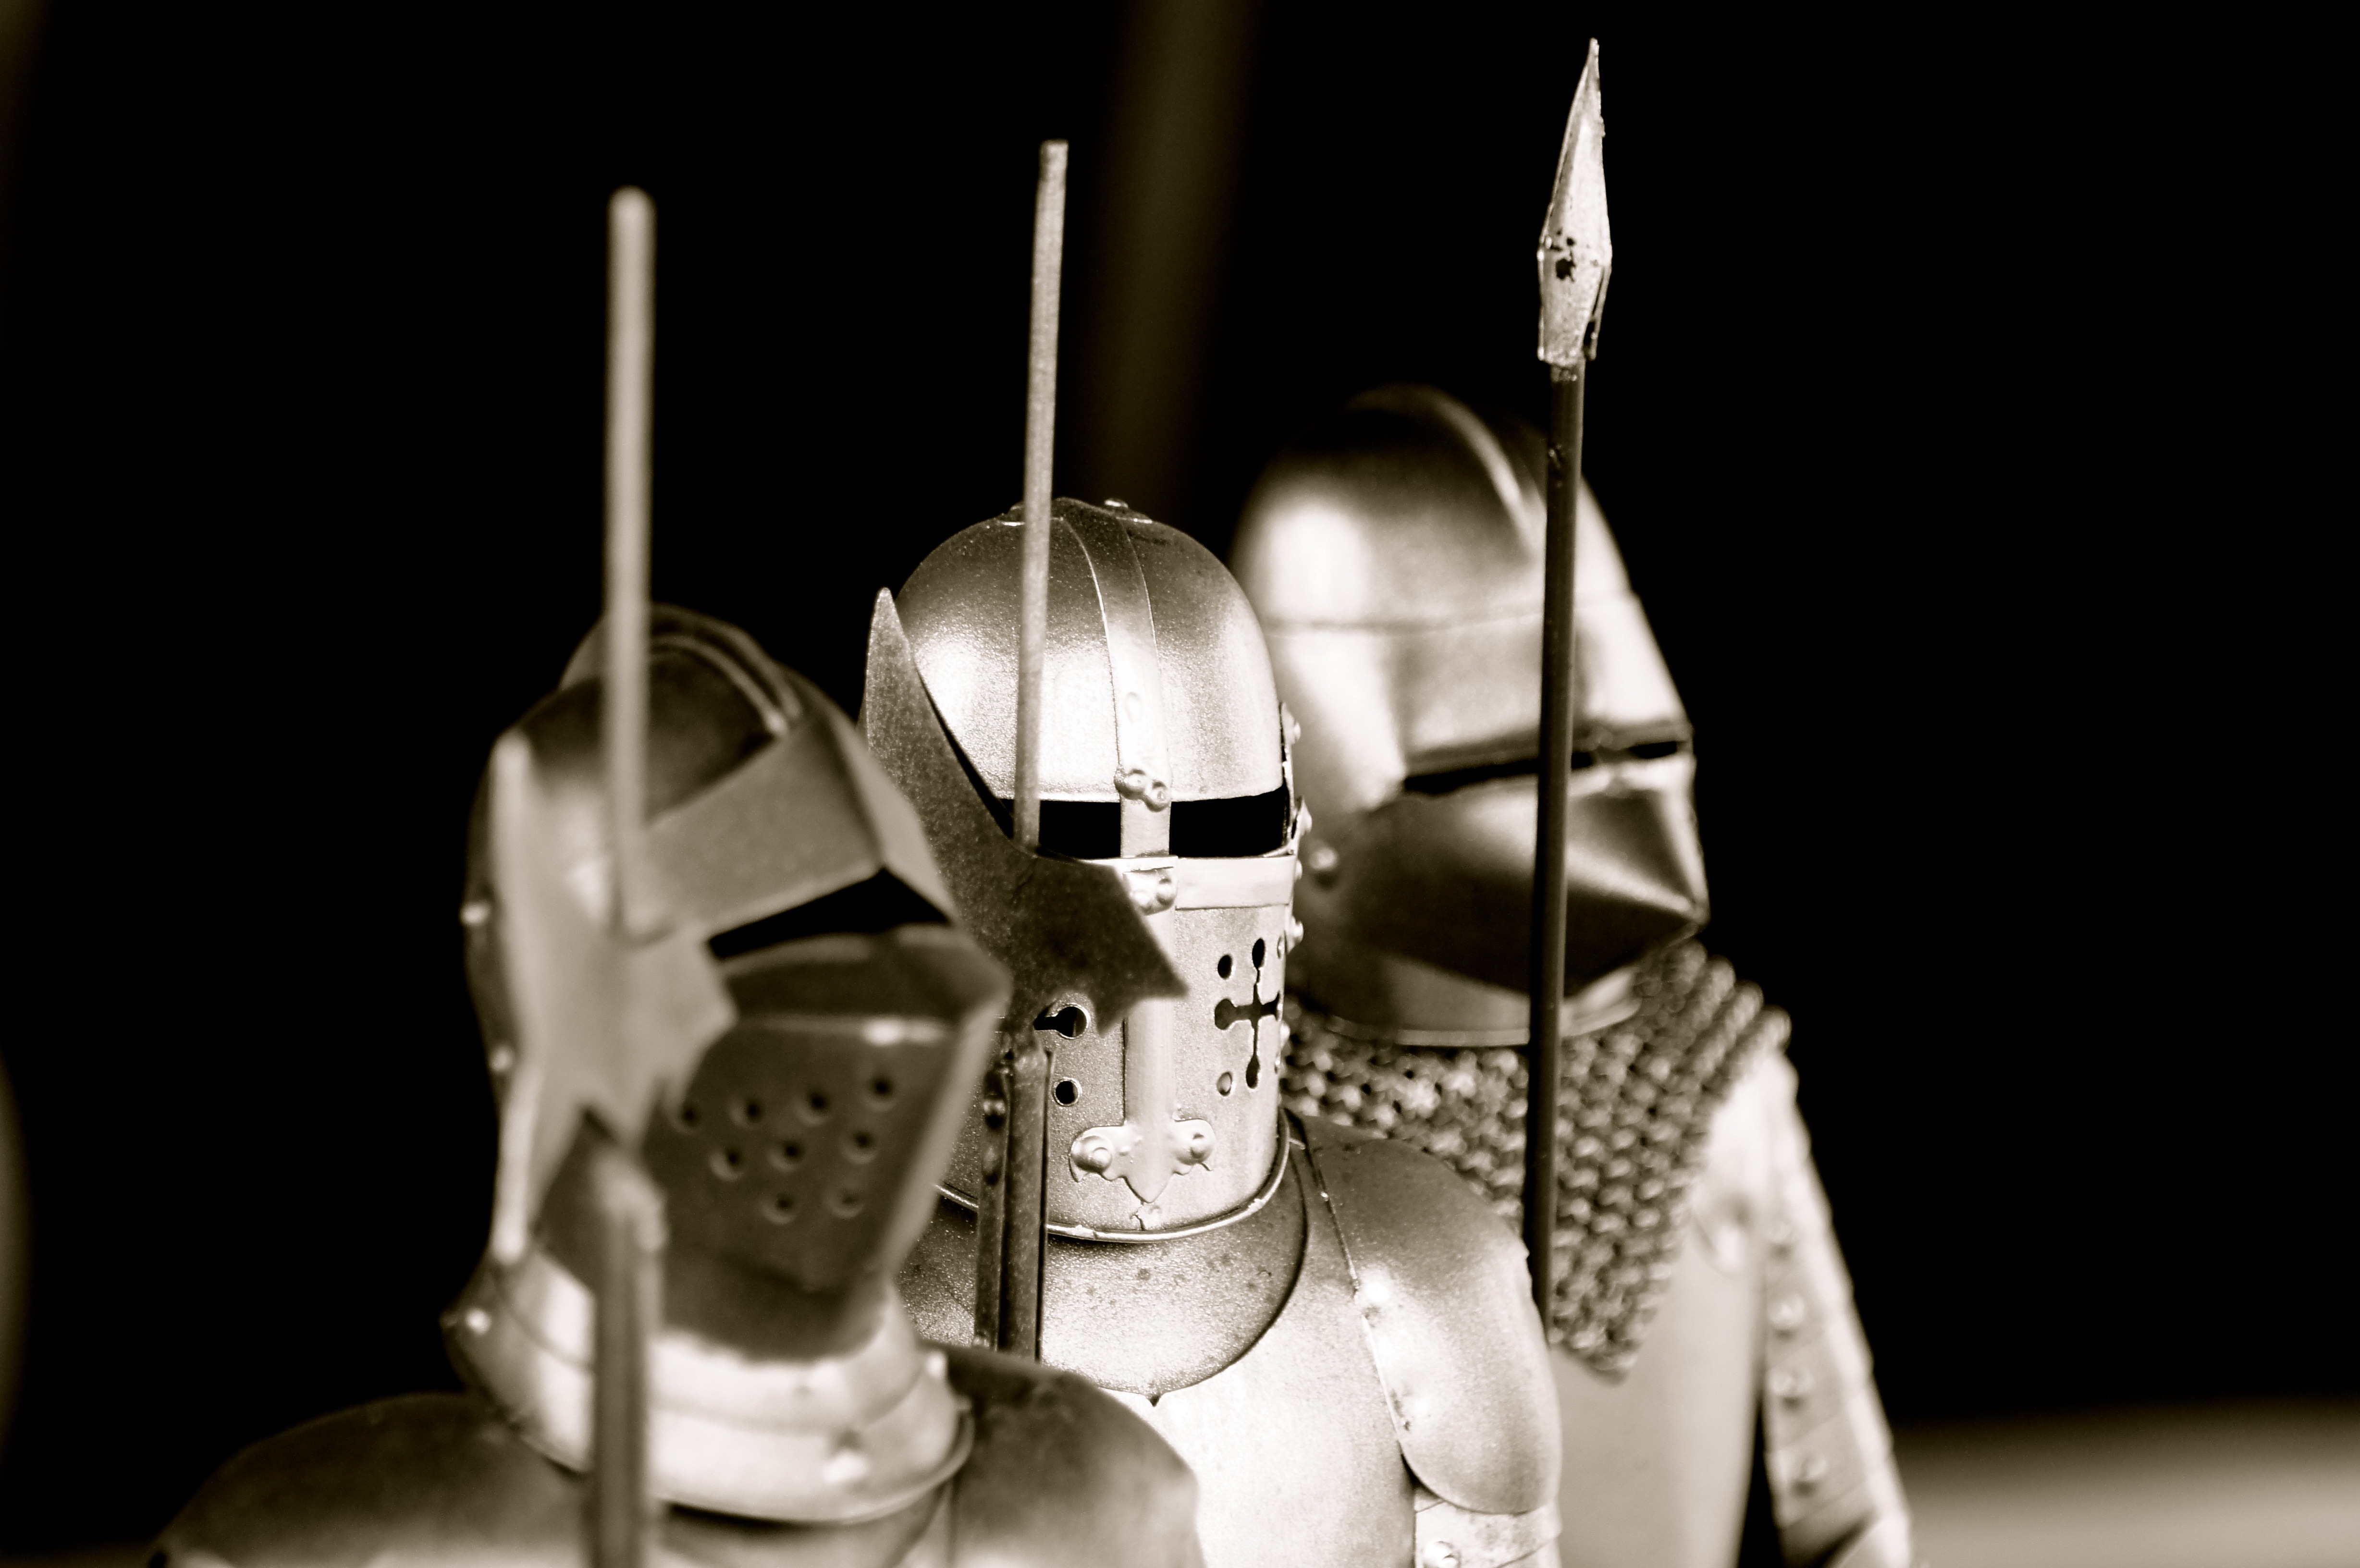
white, statue, metal, black, sword, fight, sheet, sculpture, art, three, silver, knight, helm, weapons, middle ages, armor, harnisch, visor, spear